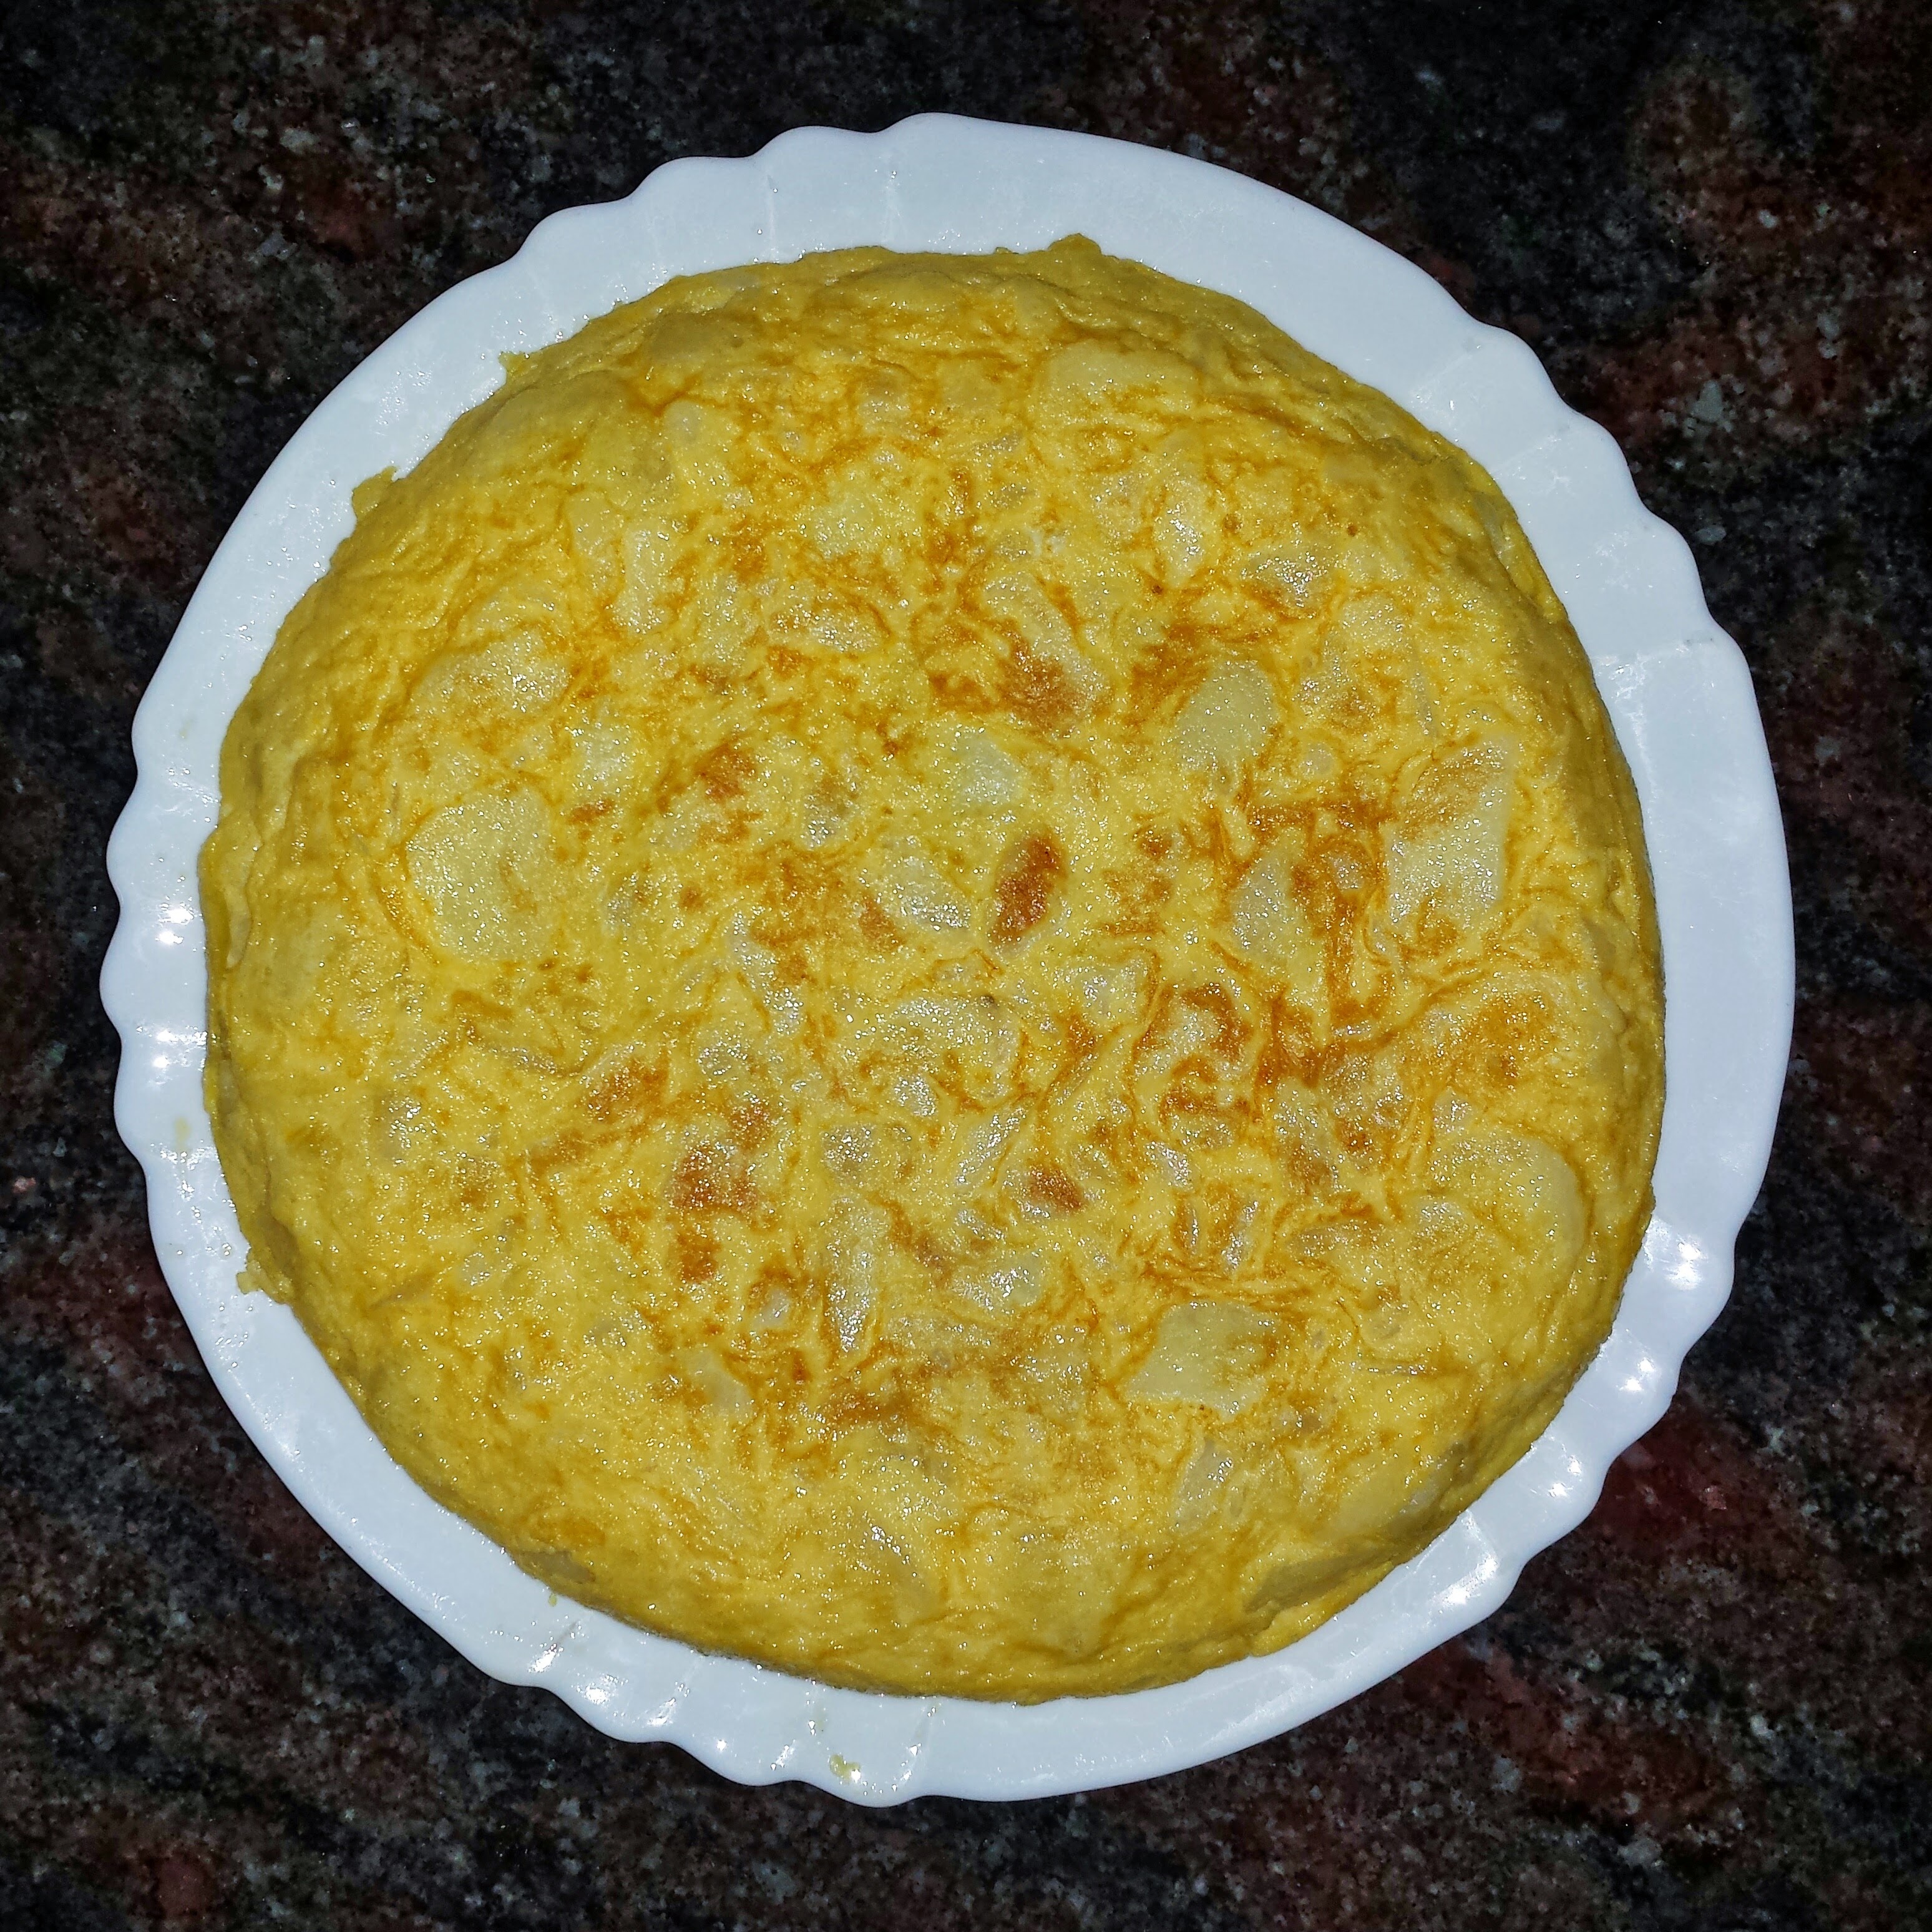
dish, meal, food, produce, kitchen, breakfast, dessert, cuisine, tortilla, gastronomy, potatoes, baked goods, omelette, frittata, potato omelette, zwiebelkuchen, tortilla de patatas